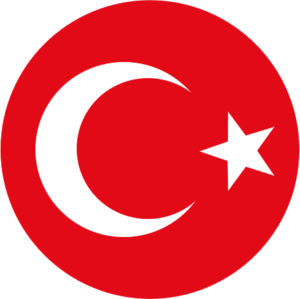
L'équipe de Turquie de football des moins de 17 ans est constituée par une sélection des meilleurs joueurs turcs de moins de 17 ans sous l'égide de la Fédération de Turquie de football.
L'équipe de Turquie de football de plage est une sélection qui réunit les meilleurs joueurs turcs dans cette discipline.
L'équipe de Turquie de futsal est la sélection nationale représentant la Turquie dans les compétitions internationales de futsal.